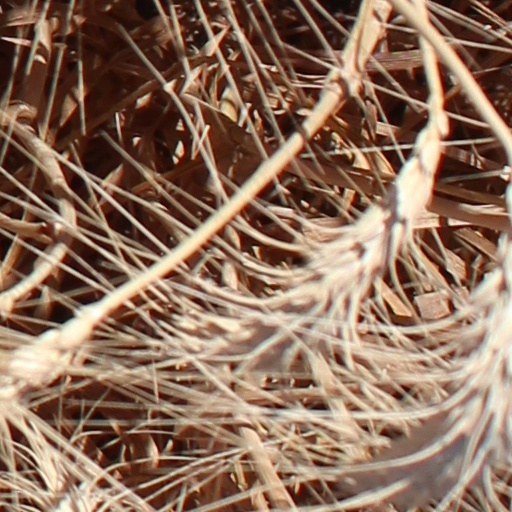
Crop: wheat